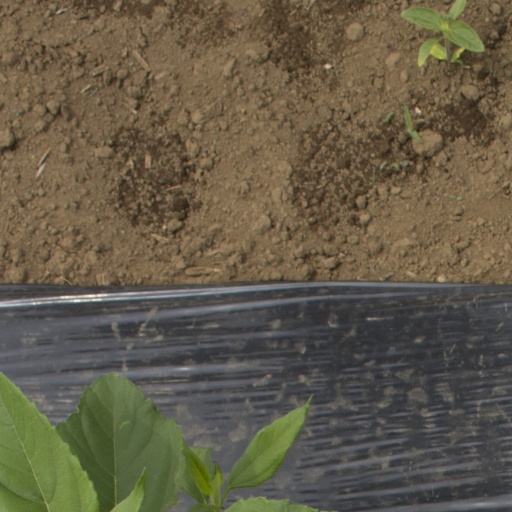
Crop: Jerusalem artichoke